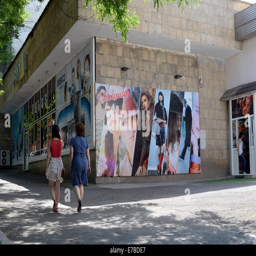
pedestrians walk past adverts for women 's fashion in the city centre in the region